Radiopuhelimet

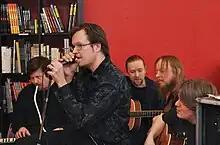
Radiopuhelimet in March 2009

Radiopuhelimet is a Finnish alternative rock band formed in Oulu in 1986. Their style, though varied through the years, could be described as a combination of hardcore punk, noise rock and progressive rock. Aside from performing as a band in a regular sense, they are also known for having contributed to theatre from time to time.